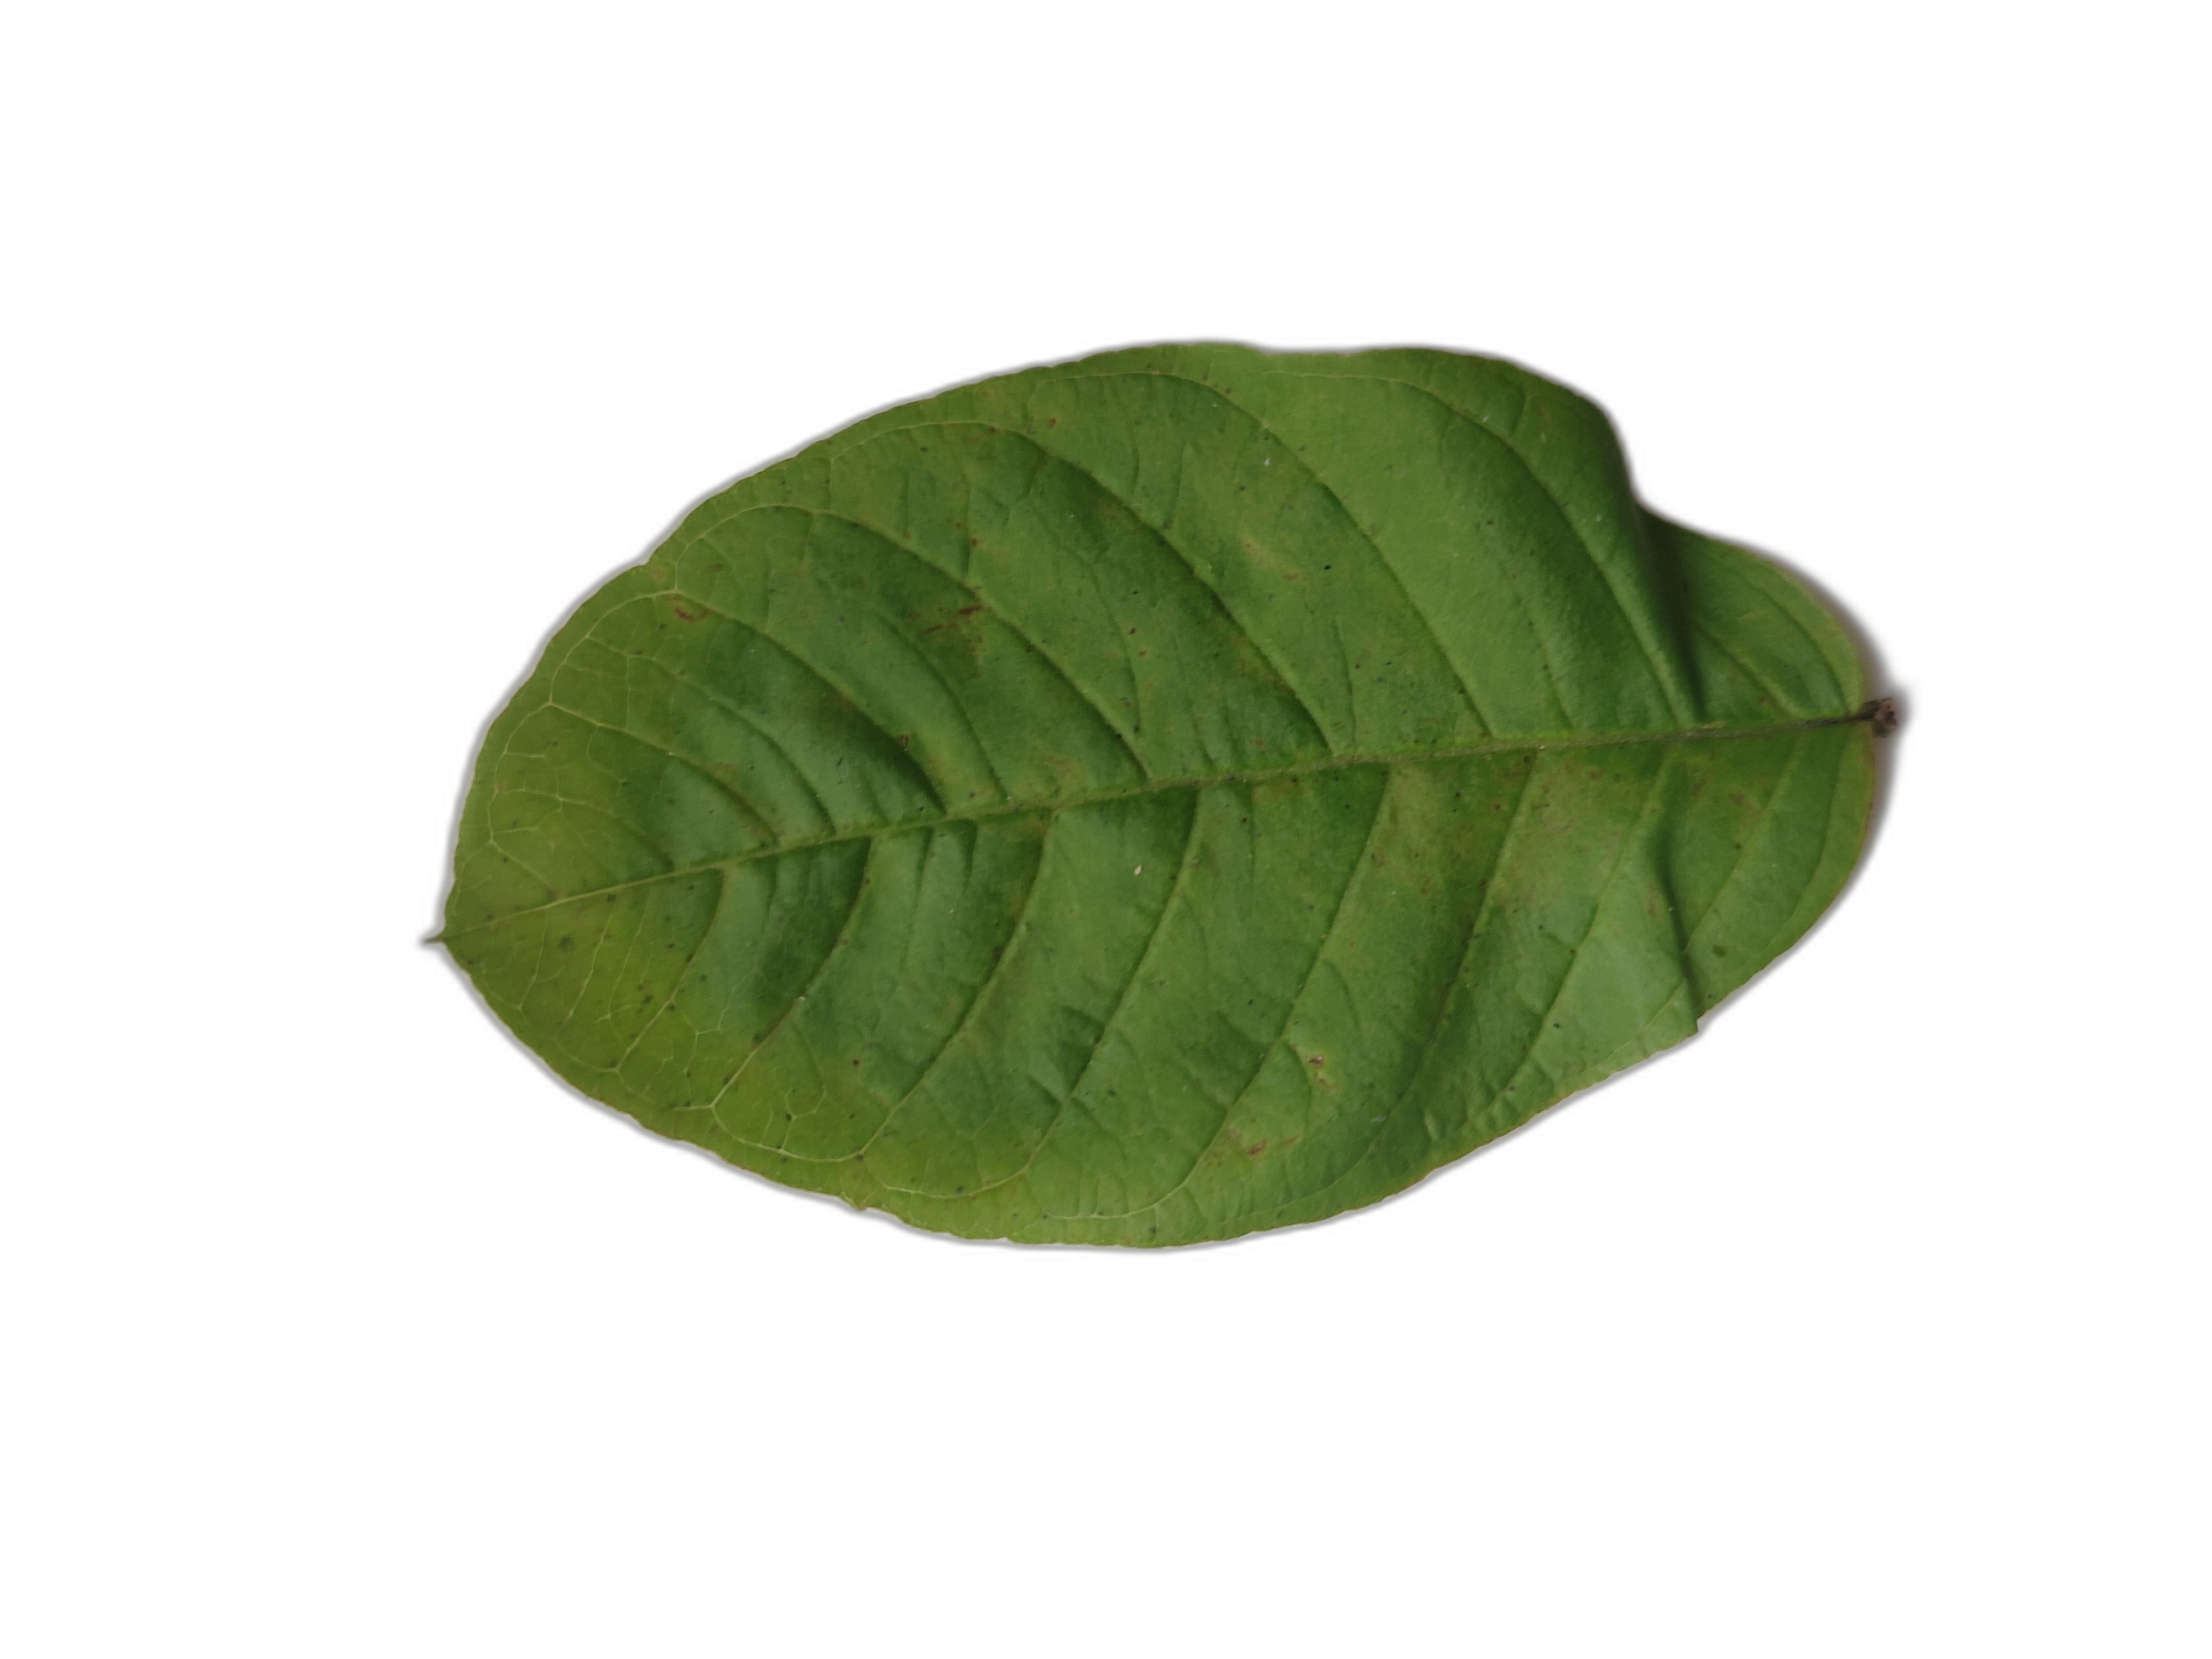
Plant part: leaf
Disease: Healthy